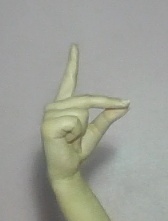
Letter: ta